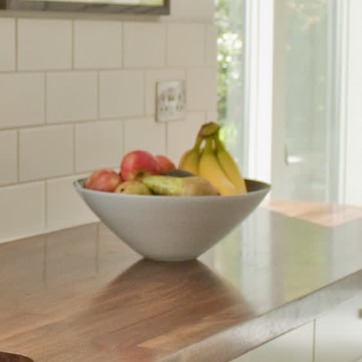
Material: food